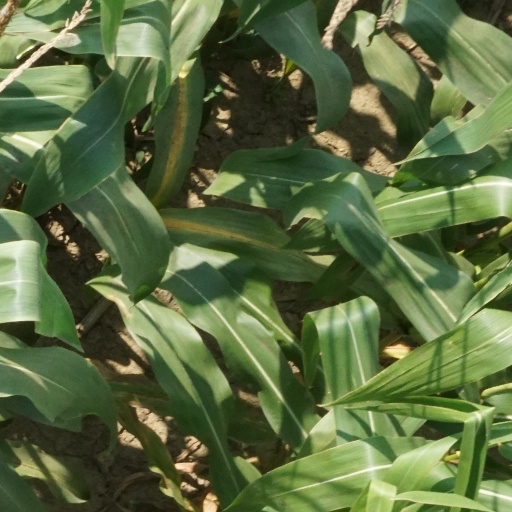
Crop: maize; corn